Caudron C.714

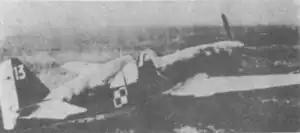
Caudron CR.714 fighter plane of Groupe de Chasse I/145, June 1940

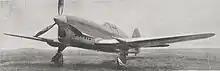
Caudron C.713

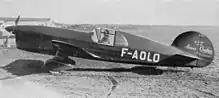
Caudron C.720 photo from Le Pontentiel Aérien Mondial 1936

The C.710 were a series of light fighter aircraft developed by Caudron-Renault for the French Air Force just prior to the start of World War II. One version, the C.714, saw limited production, and were assigned to Polish pilots flying in France after the fall of Poland in 1939. A small number was also supplied to Finland.